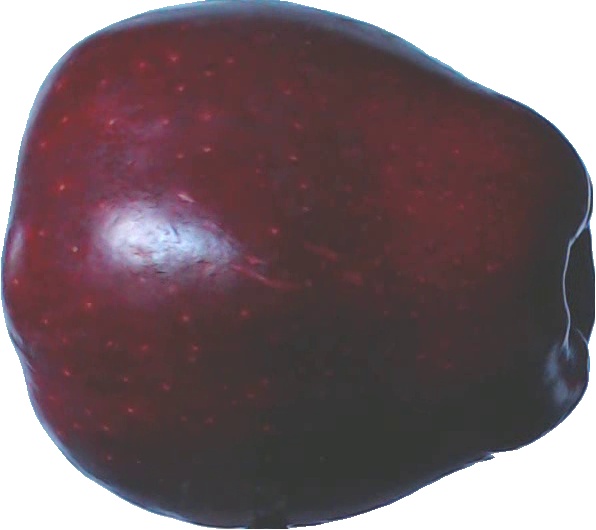
Label: apple_red_delicios_1